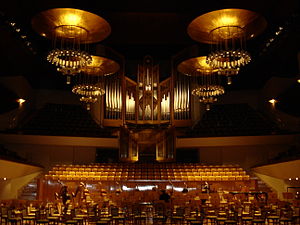
Madrid / Kultur / Musik
Auditorio Nacional de Música
Madrid er Spaniens hovedstad og landets største by. Selve byen har omkring 3,3 millioner indbyggere, og hovedstadsområdet har over 6 millioner indbyggere. Målt på befolkningstal er selve byen den tredjestørste i EU efter London og Berlin, og hovedstadsområdet er ligeledes tredjestørst efter London og Paris. Byens areal er omkring 605 km².